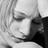
Emotion: sad